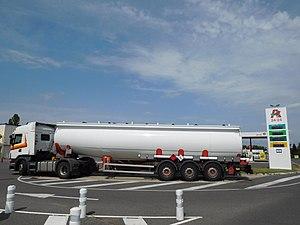
Approvisionnement
Une station-service, ou essencerie dans plusieurs pays d'Afrique francophone, aussi appelée station essence, station d’essence, station à essence, ou encore pompe à essence est une infrastructure positionnée sur le bord d'une route ou d'une autoroute destinée principalement à fournir du carburant aux automobilistes. Le mot « station-service » est un calque de la locution anglaise.